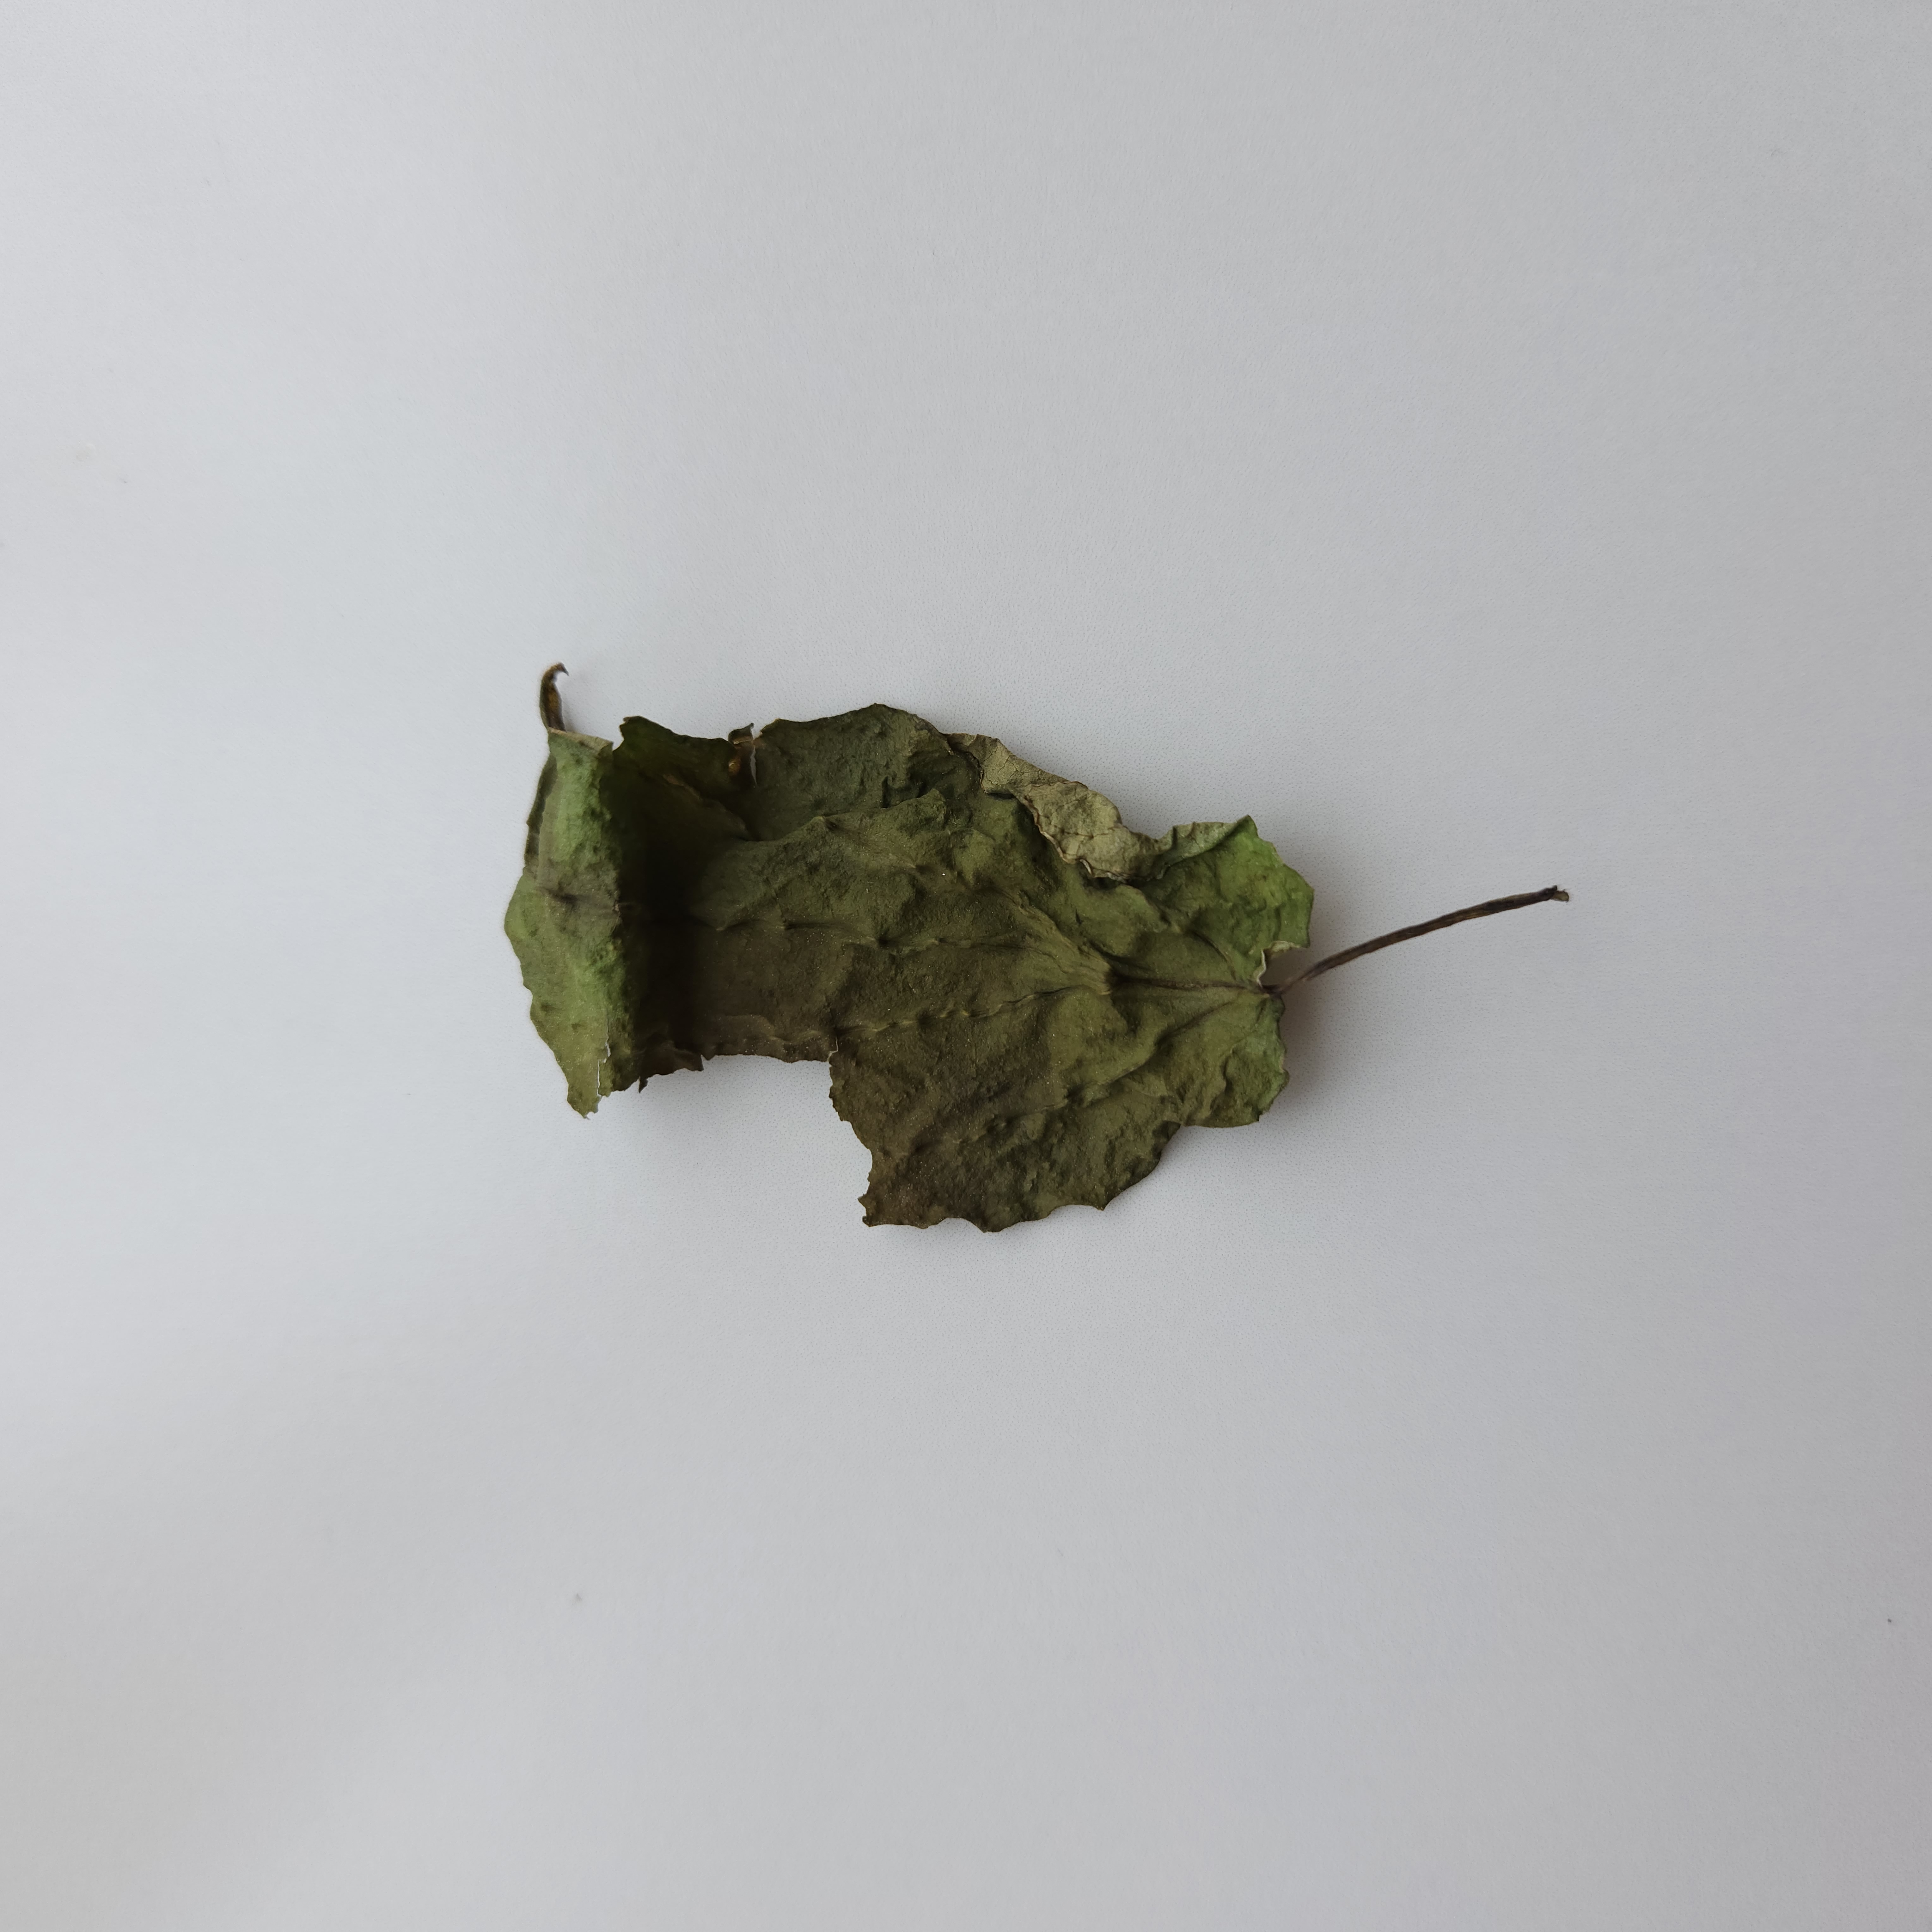
Label: Dried